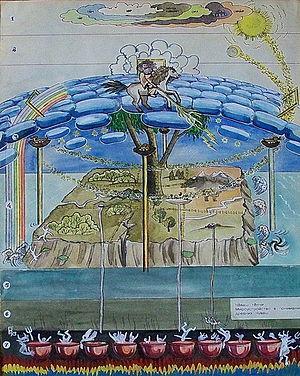
Les Tchouvaches sont un peuple turcophone, originaire d'une région allant de la Volga à la Sibérie. Aujourd'hui, ils vivent surtout en Tchouvachie, république autonome au sein de la Fédération russe.